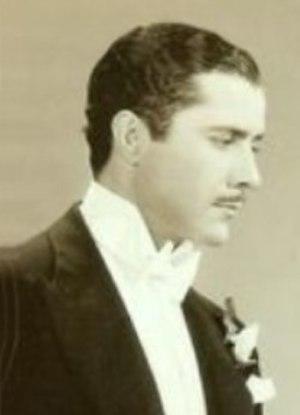
Don Alvarado ou Don Page est un acteur, assistant-réalisateur et directeur de production américain né le 4 novembre 1904 à Albuquerque et mort le 31 mars 1967 à Hollywood.